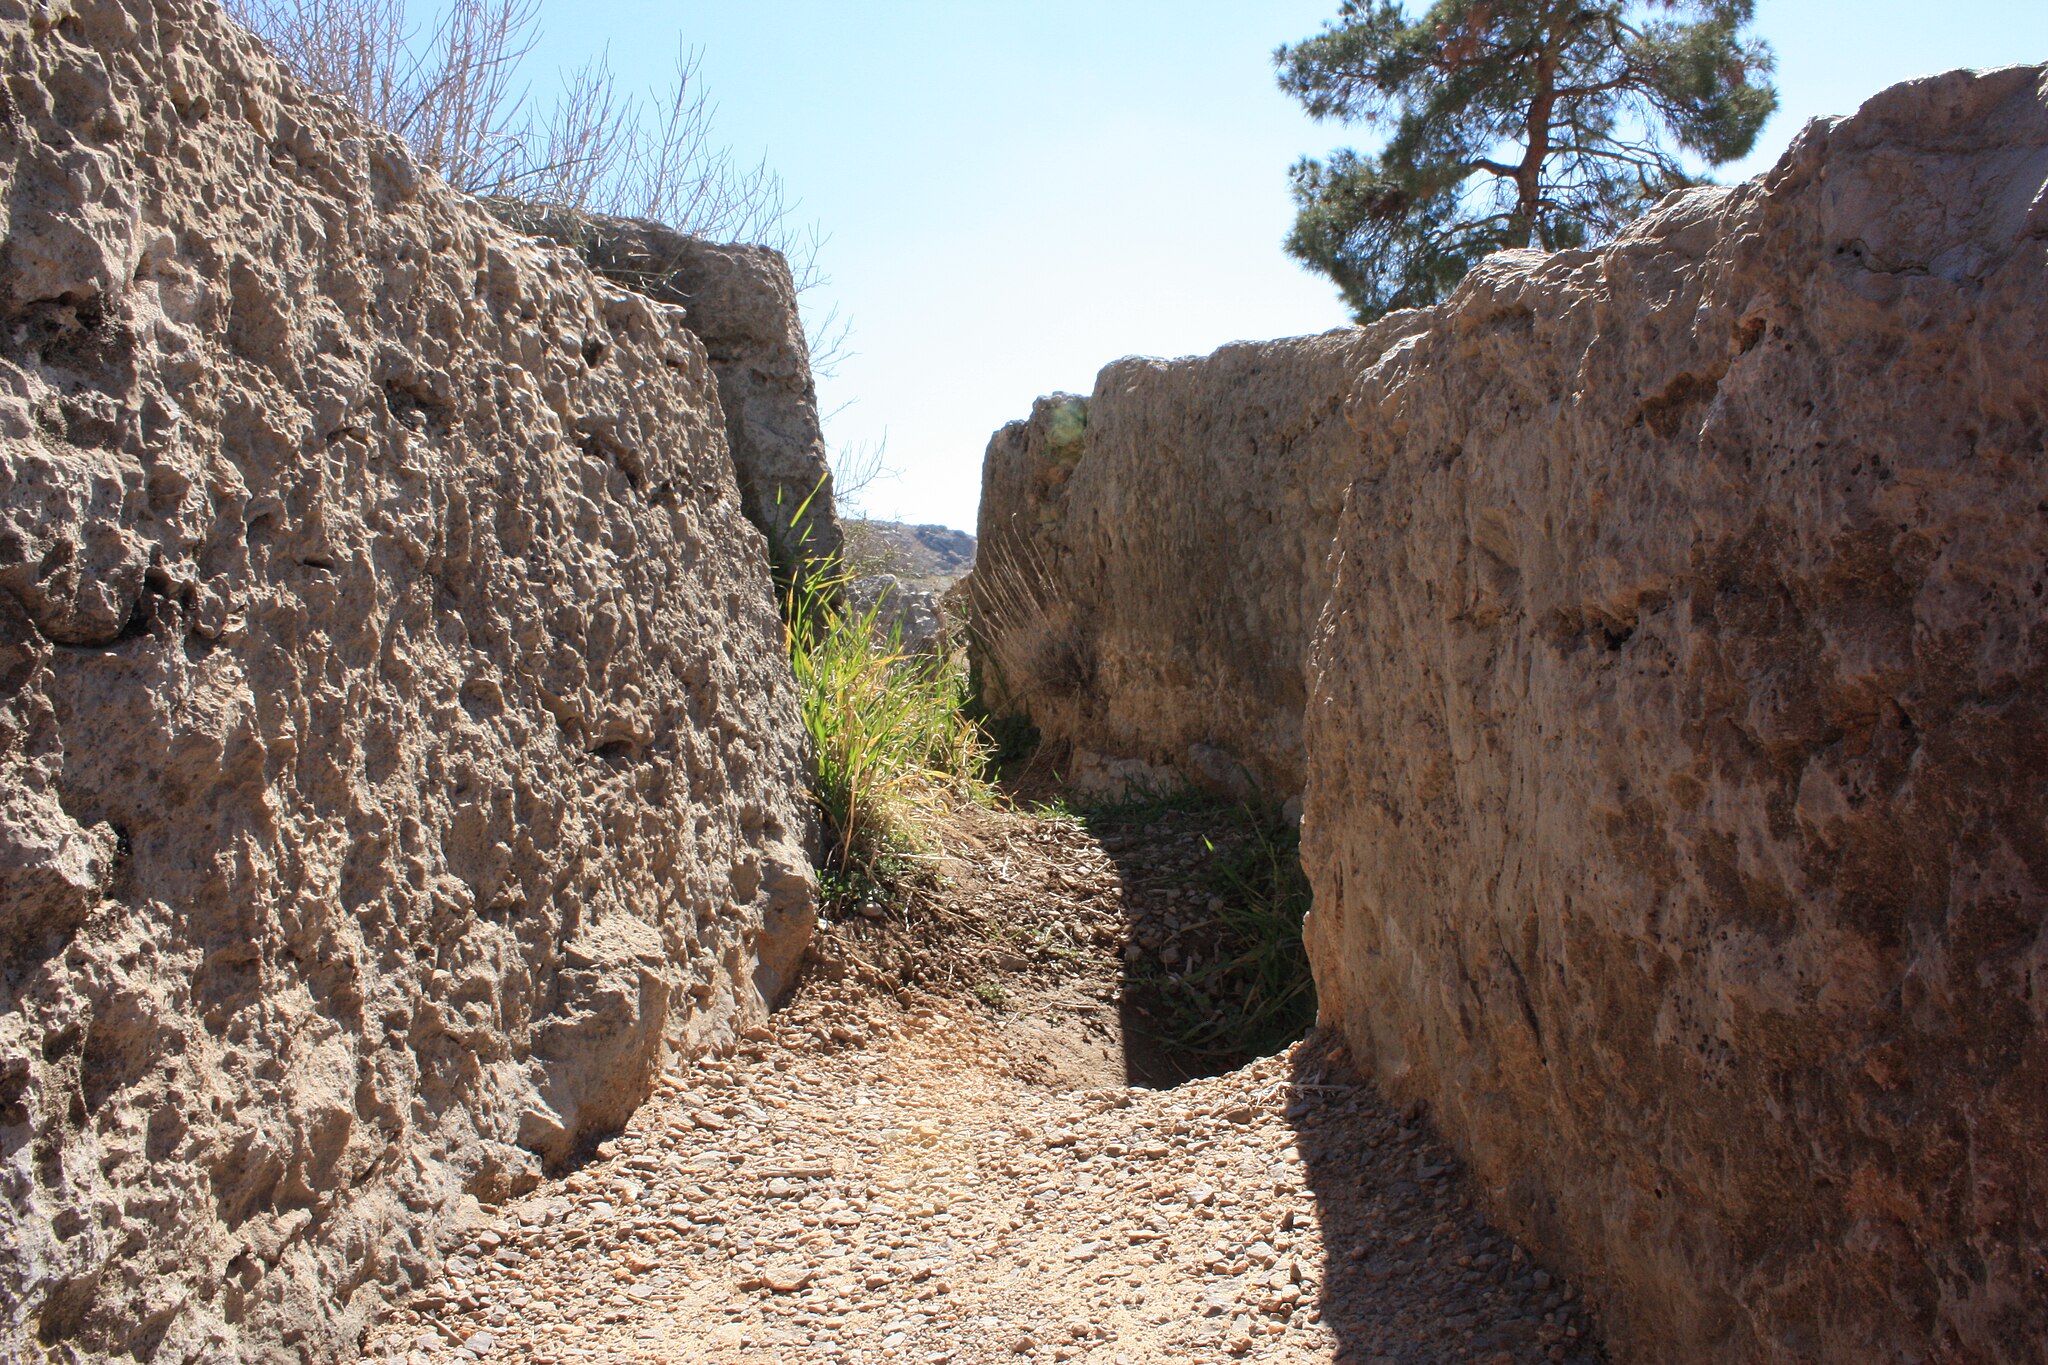
Title: Takhtejamshid 1190
Description: Persepolis in Shiraz
Date: 2009-04-03
Categories: Nature of Persepolis, GFDL, Taken with Canon EOS 450D, License migration redundant, Self-published work, 2009 in Persepolis